Daewoo Precision Industries K5

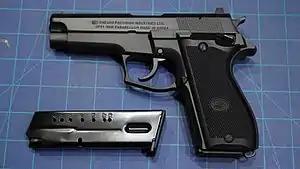
A commercial DP51 version of the K5 9mm service pistol

The K5 is a compact, lightweight pistol with an unconventional trigger mechanism called "fast action". The frame is made of forged 7075-T6 aluminum alloy with a matte anodized finish, while the slide is constructed out of forged 4140 steel with a matte finish. The barrel is made of forged 4150 steel with a (6 grooves) right twist.